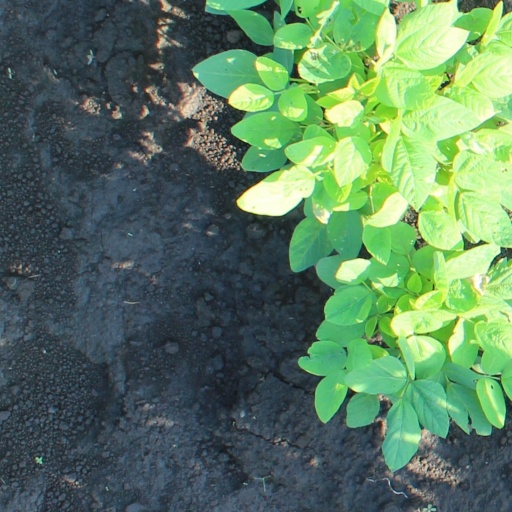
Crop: soybean